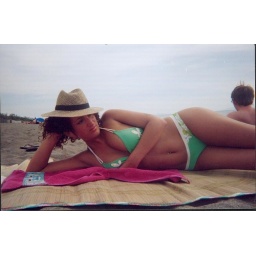
Italy ....The Beach...My pink kiddie towel and my hat ....unfortunatly the hat had to stay in Italy